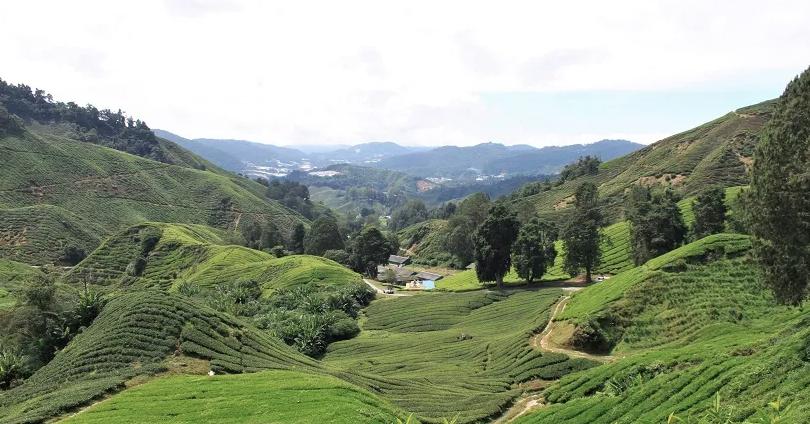
Sehemu kubwa ya duka aina supamaketi linalouza paketi za bidhaa za mazao mbalimbali. huku vikiwa na rangi nyeupe na mbele yake kukiwa na maandishi meusi na picha za maua mbalimbali yenye rangi ya karoti na rangi ya kijivu.